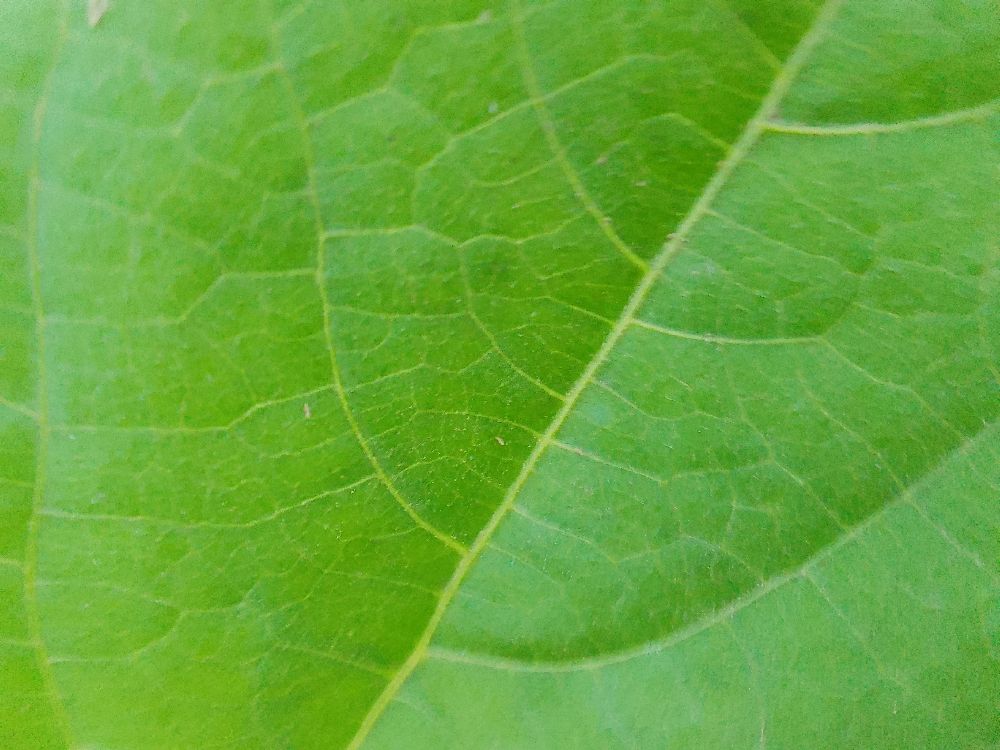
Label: healthy